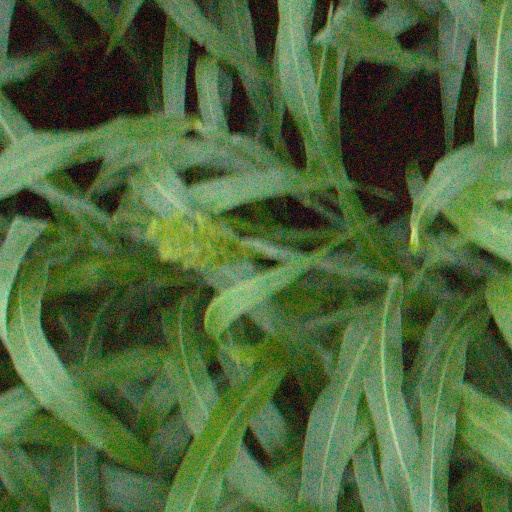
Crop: sorghum